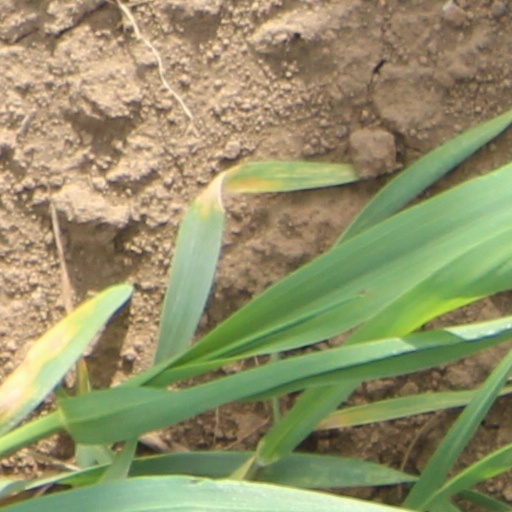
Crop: wheat